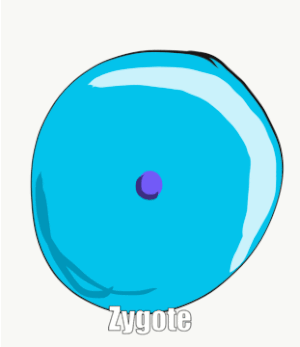
L'embryogenèse humaine désigne le processus de développement de l'embryon humain depuis la fécondation jusqu'à la quatrième semaine de développement. Ensuite de la quatrième à la dixième semaine de développement on parle de l'organogénèse.